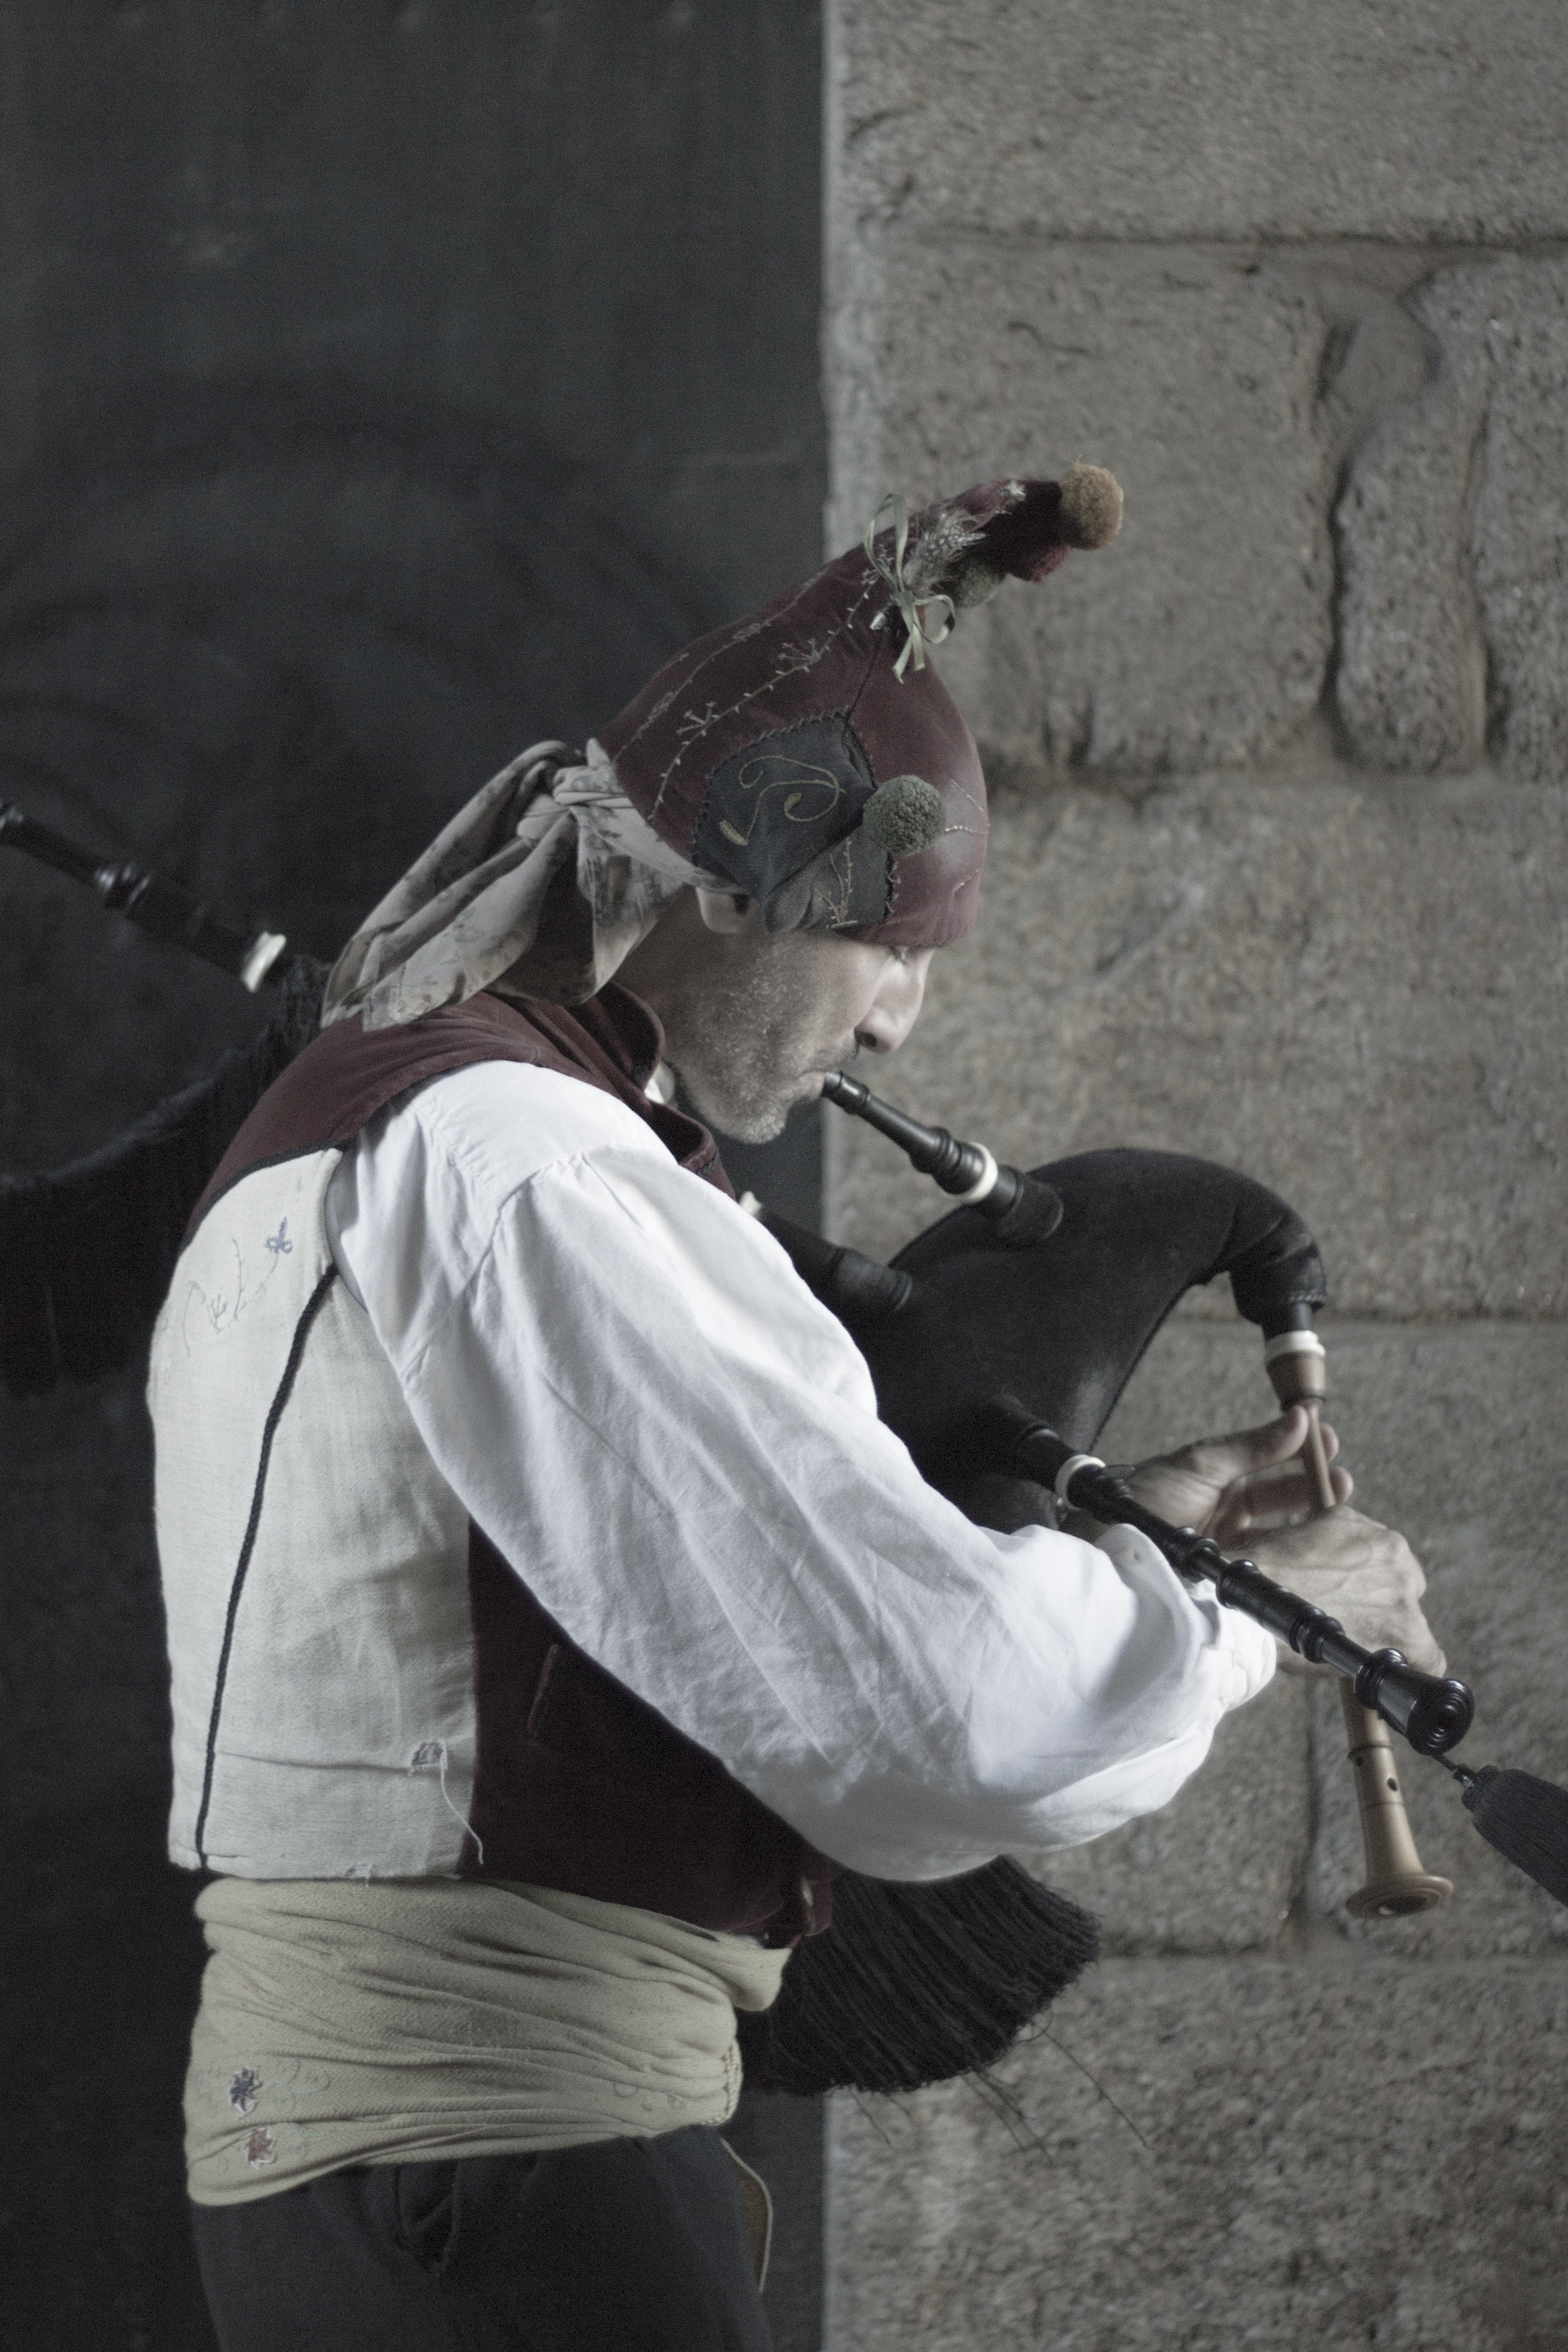
black, photograph, image, piper, obradoiro, santiago of compostela